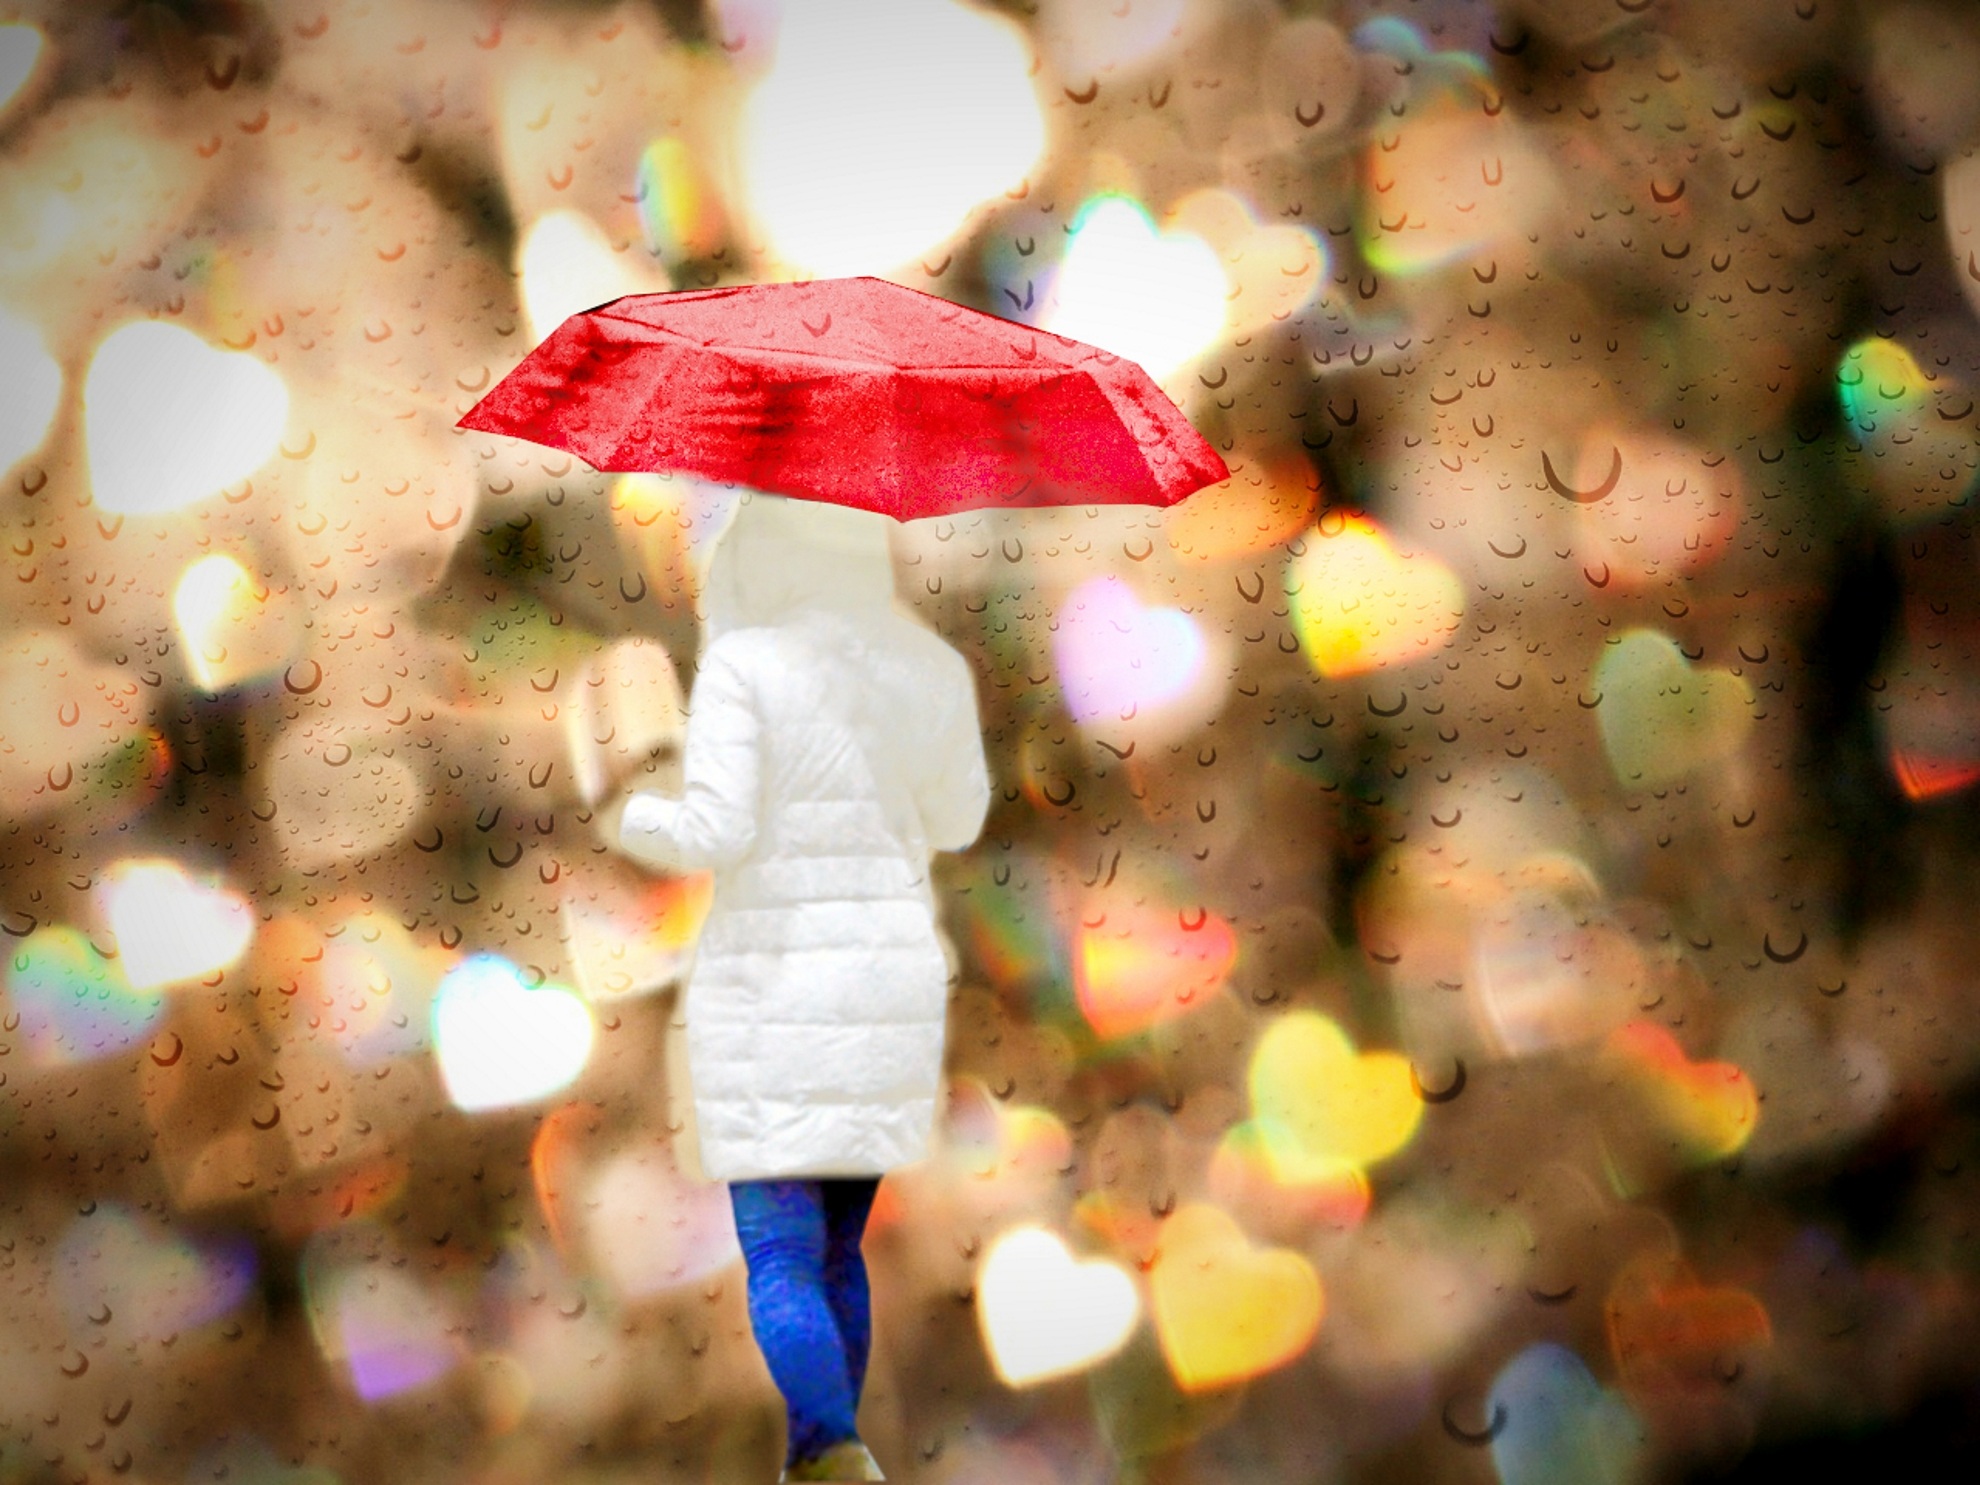
screen, tree, bokeh, woman, rain, leaf, flower, petal, raindrop, wet, heart, spring, umbrella, color, autumn, weather, colorful, toy, season, drip, macro photography, rainy weather, stand in the rain, weather forecast